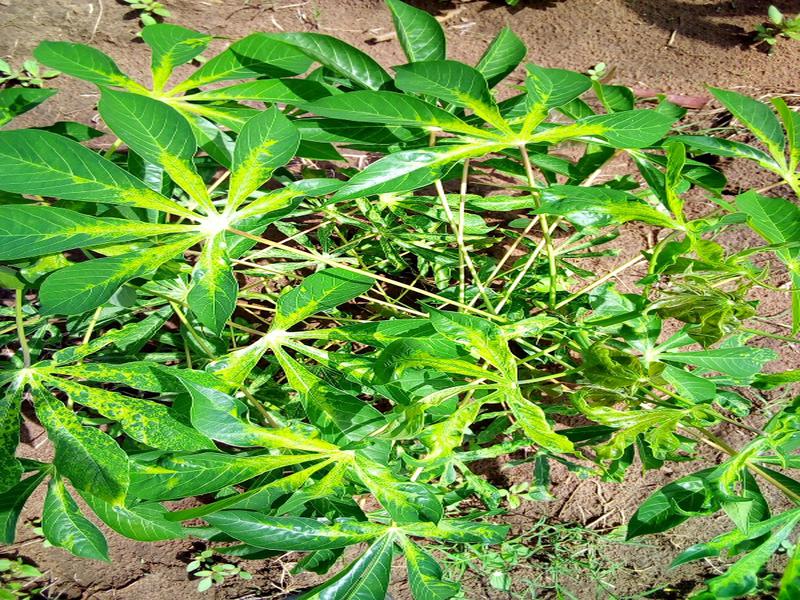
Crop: cassava
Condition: mosaic_disease